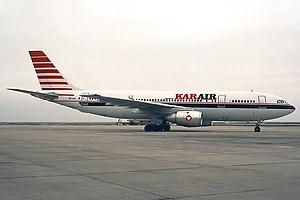
L'Airbus A300 est une famille d'avions de ligne à large fuselage construits par Airbus de 1972 à 2007. L'A300 est à l'origine de la création du groupe Airbus et constitue son premier modèle commercialisé.